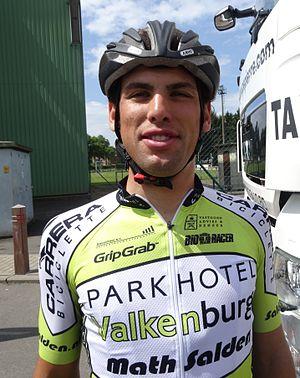
Reportage réalisé le dimanche 8 juin à l'occasion du départ du Mémorial Philippe Van Coningsloo 2014 à Wavre, Belgique.
La saison 2014 de l'équipe cycliste Parkhotel Valkenburg est la septième de cette équipe mais la première en tant qu'équipe continentale.
Peter Schulting, né le 19 août 1987 à Emmeloord, est un coureur cycliste néerlandais, membre de l'équipe VolkerWessels-Merckx.